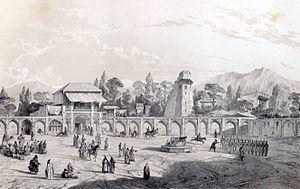
Meïdan-i-Châh, Place royale, à Téhéran